Lemon Joy

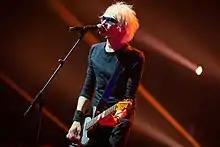
Frontman Igoris Kofas

Lemon Joy is a Lithuanian synthpop band formed in Vilnius in 1994, consisting of Igoris Kofas (vocals), Olegas Semionovas (guitar, keyboards) and Rytis Rutkauskas (drums).